Au Train Formation

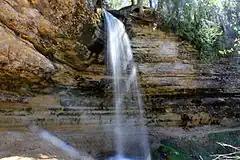
Au Train Formation at Munising Falls (Pictured Rocks National Lakeshore)

The Au Train Formation is a geologic formation in Michigan. It preserves fossils dating back to the Ordovician period.